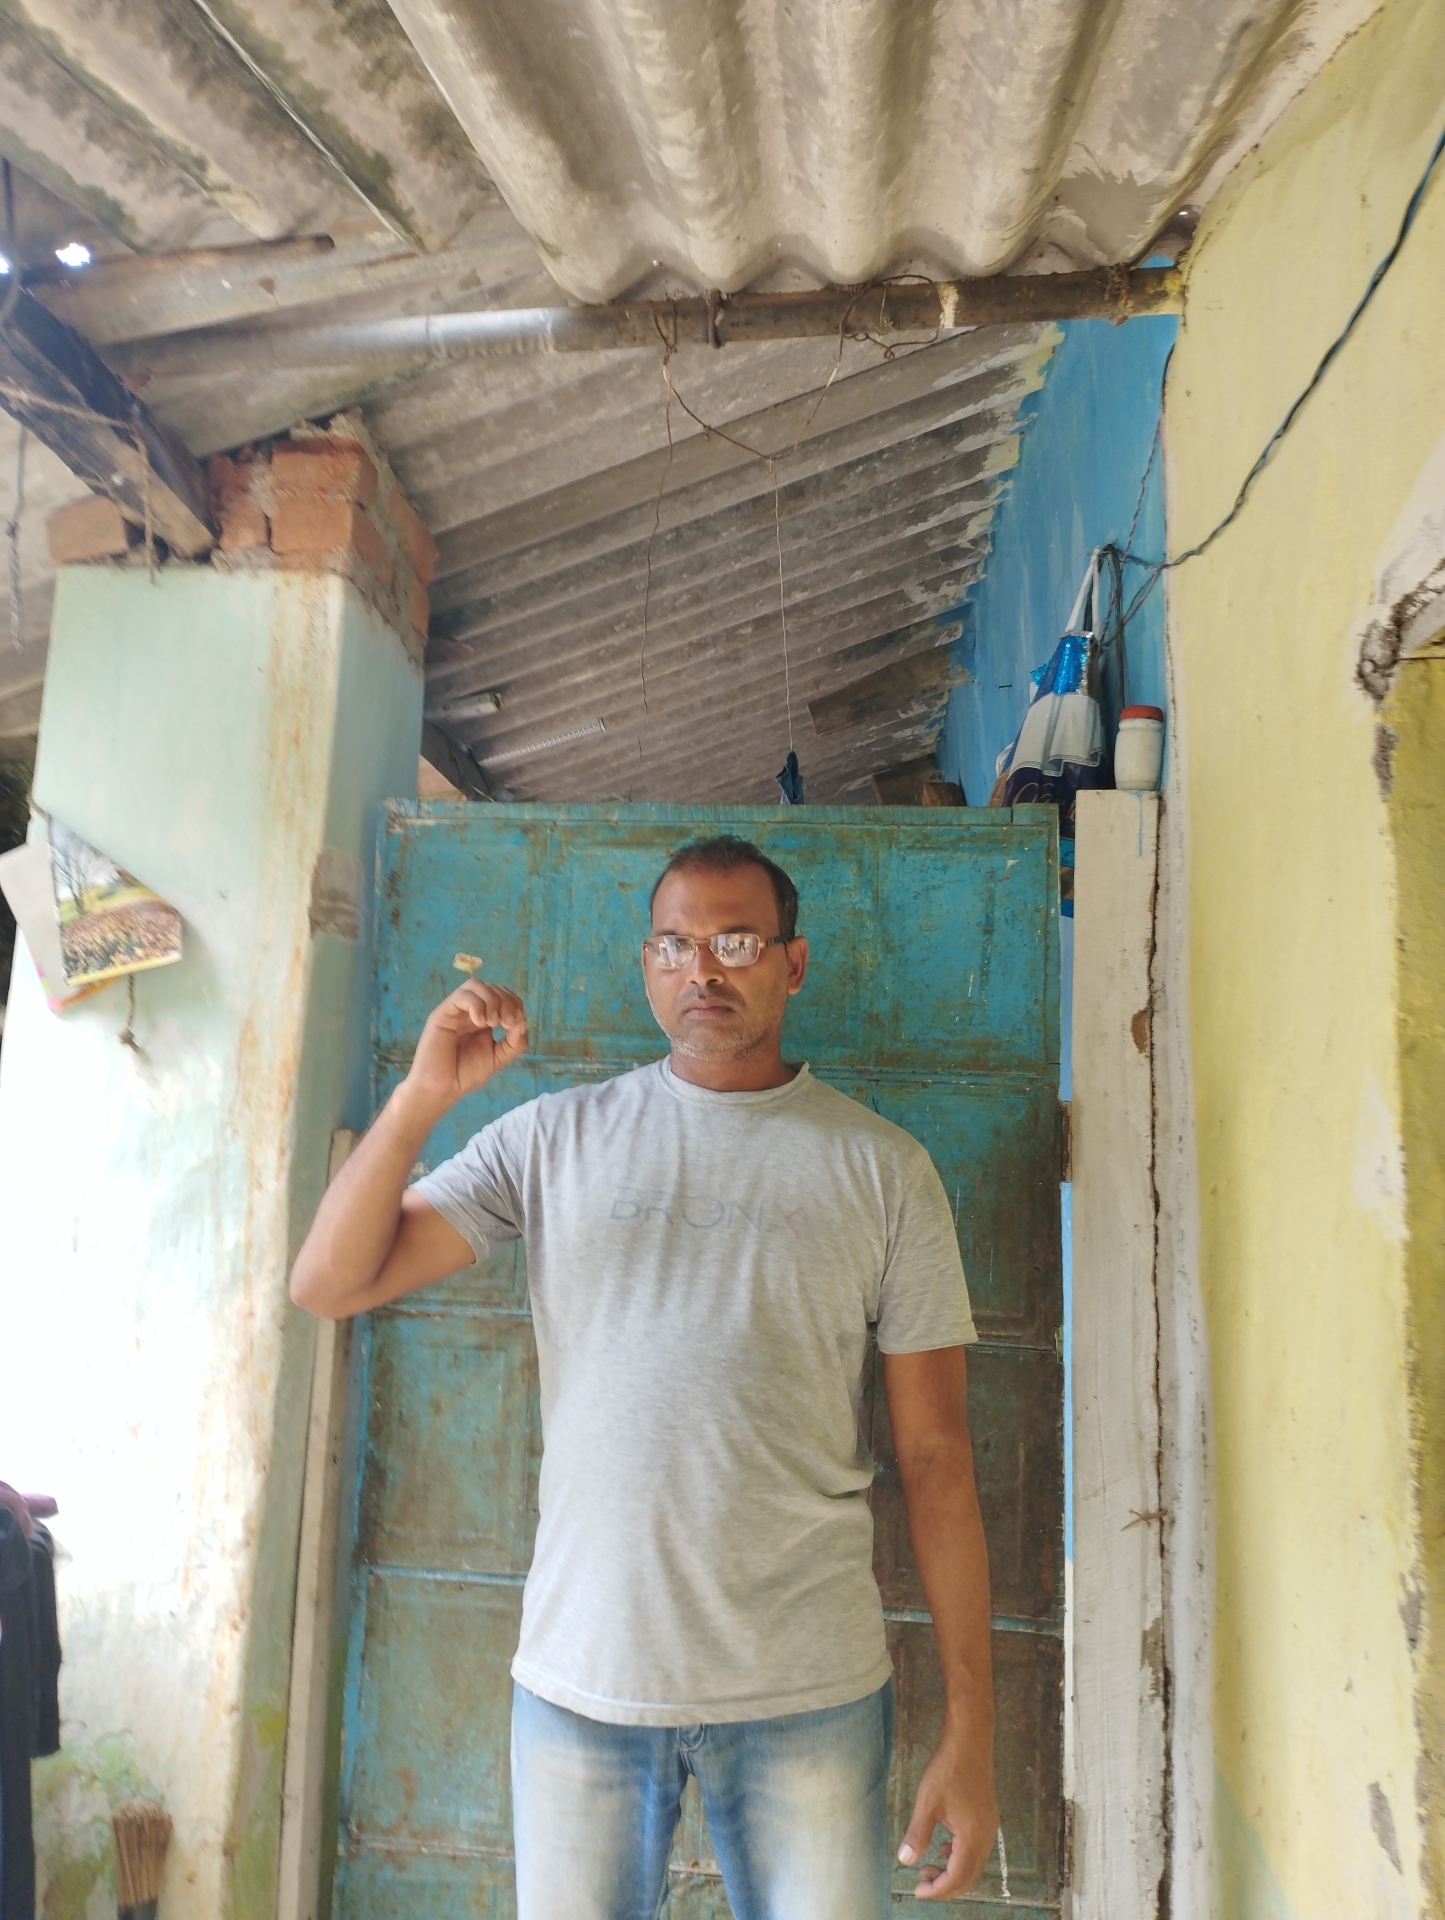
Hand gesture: grip